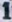
Number: 1